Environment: real
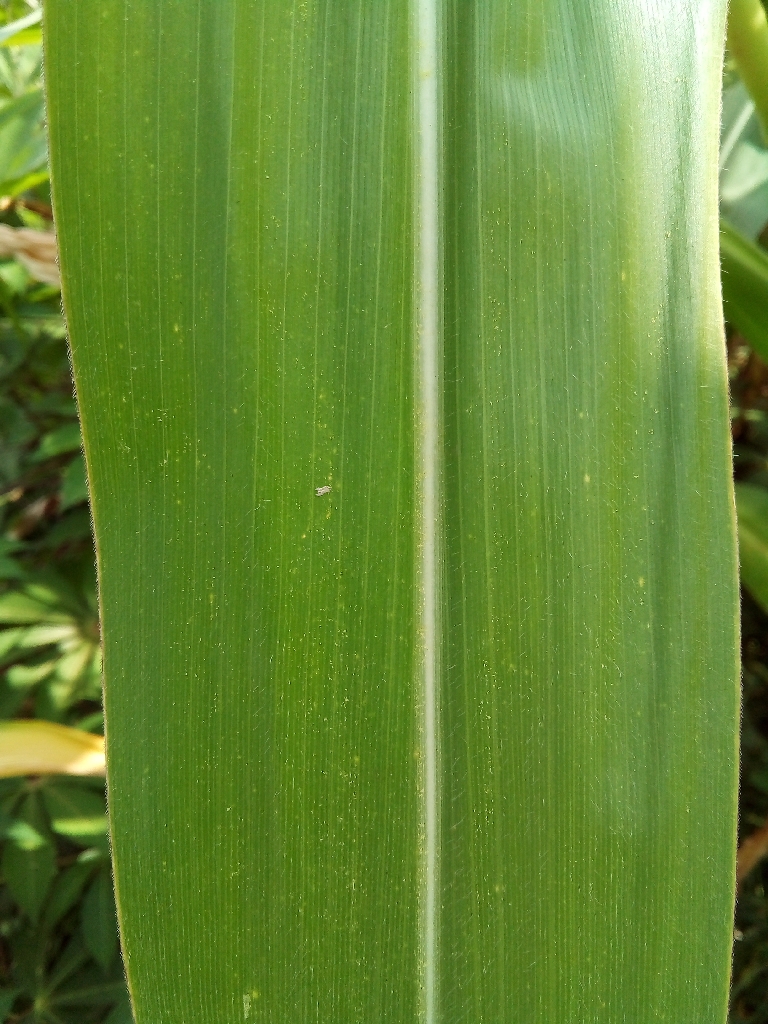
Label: healthy